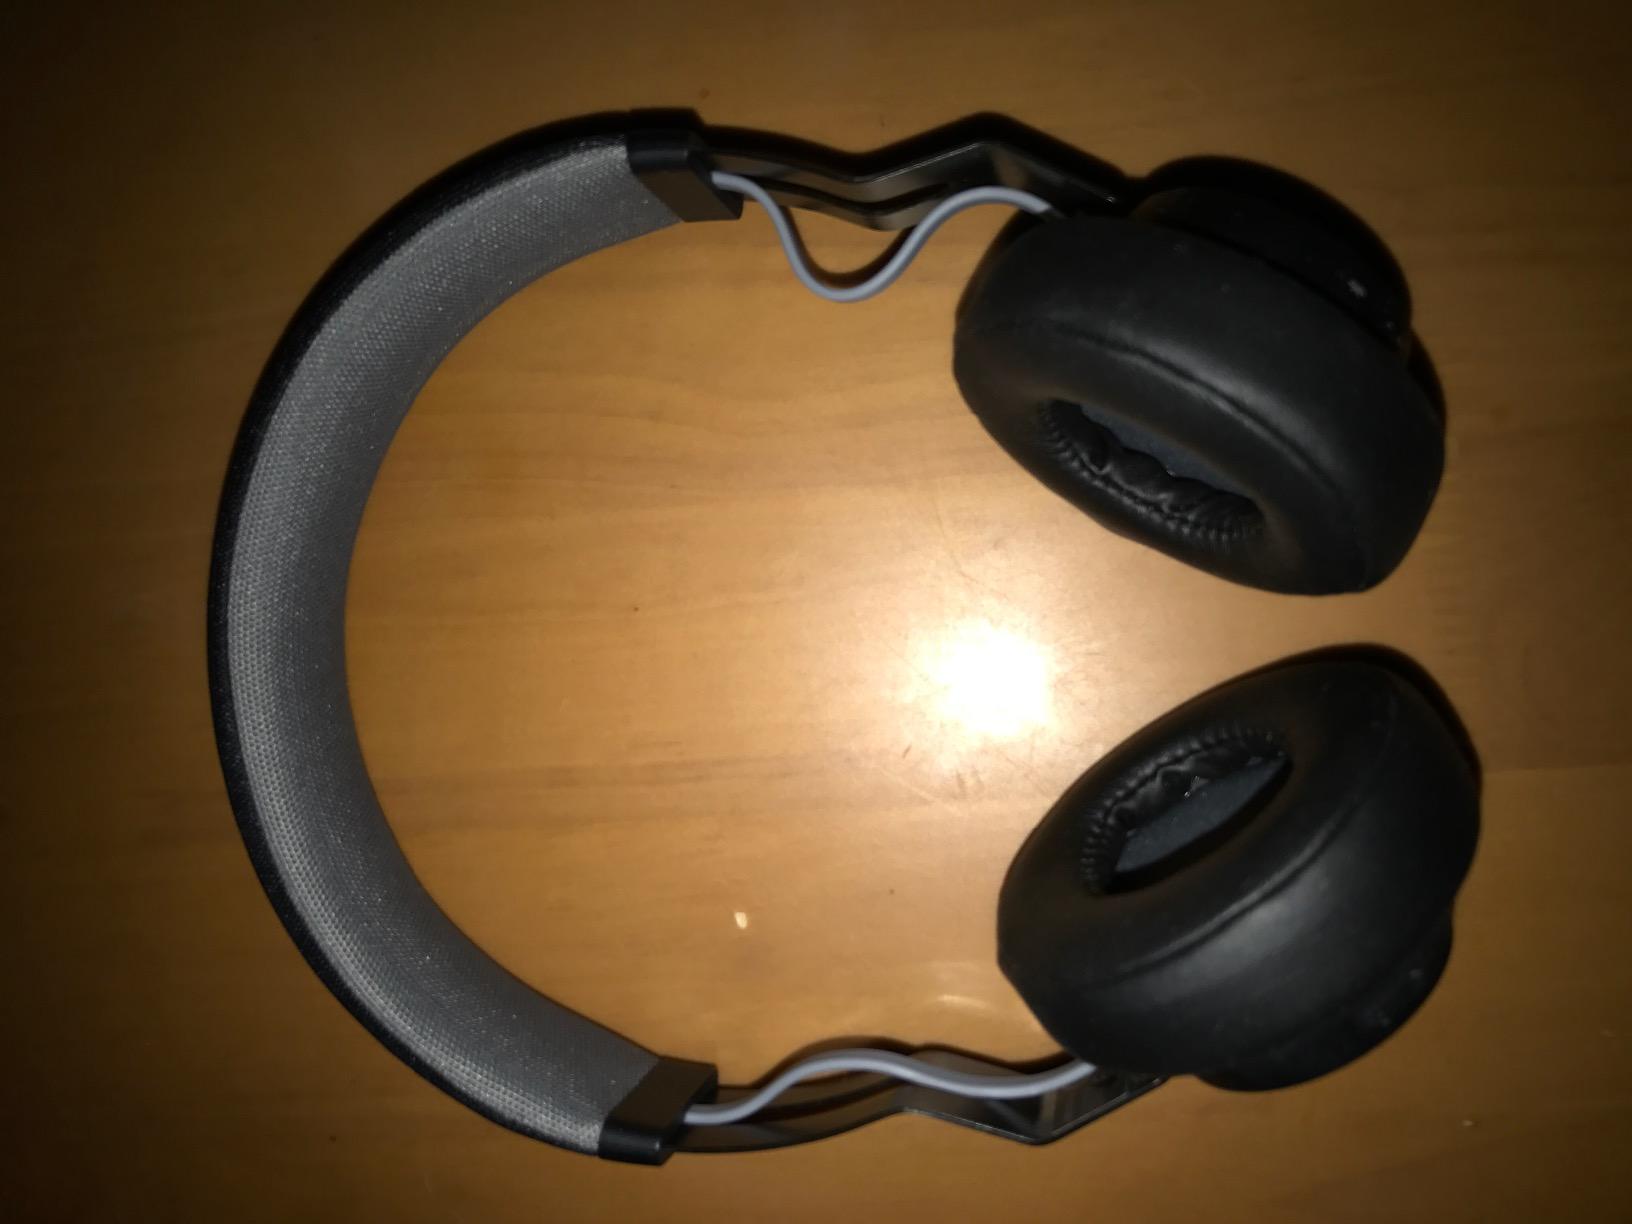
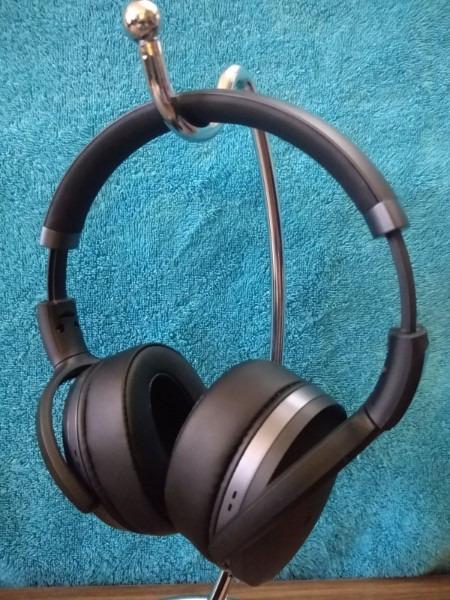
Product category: headphones
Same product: no